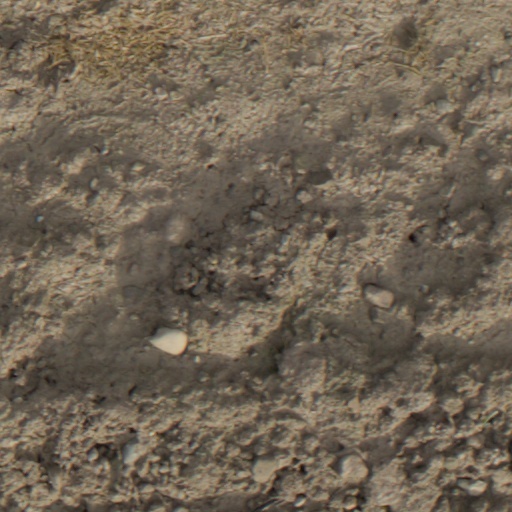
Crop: wheat